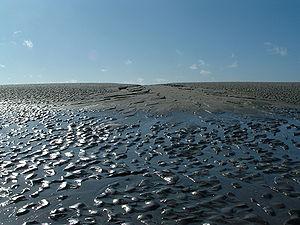
La thixotropie est une propriété physique que l'on retrouve dans certains gels, fluides ou mélanges fluides renfermant des inclusions solides et qui ont la particularité de voir leurs propriétés d'écoulement varier avec le temps.